Harry and the Potters

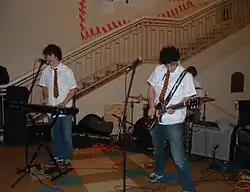
Harry and the Potters performing at Horace Mann School on January 25, 2007

After recruiting drummer Ernie Kim, the band recorded their eponymous debut album over a weekend in the DeGeorge family living room. Released in June 2003 under the Eskimo Laboratories record label, the album contains six of the seven songs composed on June 22, 2002, and another twelve written spontaneously and immediately thereafter recorded. In the summer of 2003, Harry and the Potters set out on an American tour, performing at libraries. The fifth Harry Potter book "Harry Potter and the Order of the Phoenix" came out that summer and on June 21, 2003, the highly anticipated day of release, the band played five sets in a span of 24 hours. The library gigs drew crowds of mostly children and their parents. The brothers played a show at the library in Dorchester, Massachusetts, that August where they noticed the children in the audience singing along. Joe said, "Paul forgot the words to one of the songs. [The kids] were like, 'You sang it wrong!'" Paul said, "They'd be like, 'Hey, why'd you skip that song?' because they knew the exact sequence of the album." The DeGeorge brothers quickly developed an onstage persona of dressing in the fashion of wizard-school Hogwarts: white shirts under gray crew-neck sweaters, red-and-yellow striped ties, and wire-rim glasses. In a show of quirky egalitarianism, both brothers play the role of Harry Potter and dress almost identically; Paul is older and to conform to the character’s persona, he is Harry of Year 7; while Joe is the Harry of Year 4.